Binding and Retrieval in Action Control

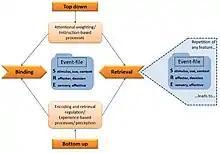
Figure 1. Graphical summary of the BRAC framework. Click to enlarge.

Many influential theories have proposed that the human cognitive system represents events in terms of distributed feature codes. For instance, color and shape of an object in the visual field give rise to neural activity in distinct brain areas. This distributed activity has to be synchronized to create a visual impression of this object. In other words: Distributed features are bound into integrated representations.